Sunrisers Hyderabad

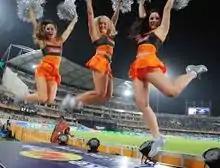
The Sunrisers Hyderabad cheerleaders.

The Rajiv Gandhi International Cricket Stadium is the principal cricket stadium in Hyderabad and is the home ground of the SRH. It is owned by the Hyderabad Cricket Association (HCA). It is located in the eastern suburb of Uppal and has a seating capacity of 55,000.